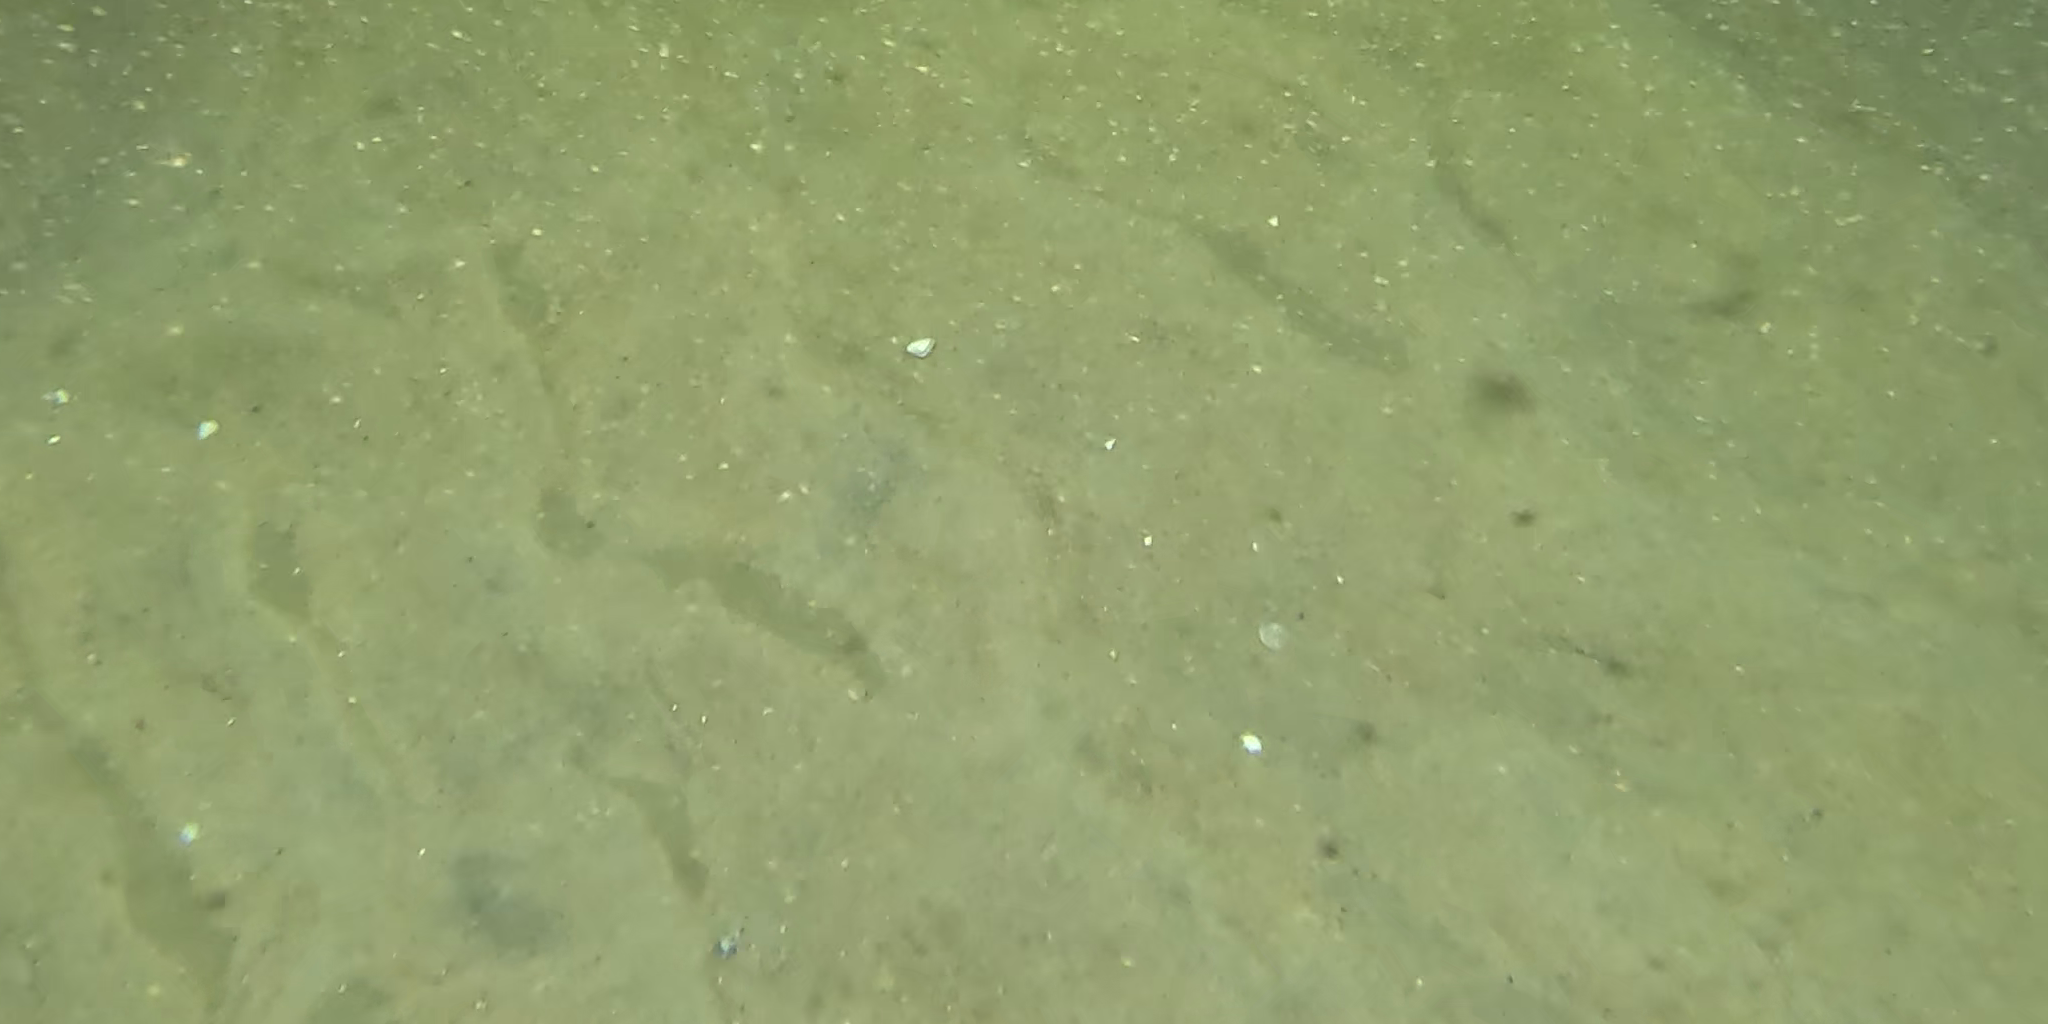
Seabed habitat: sand